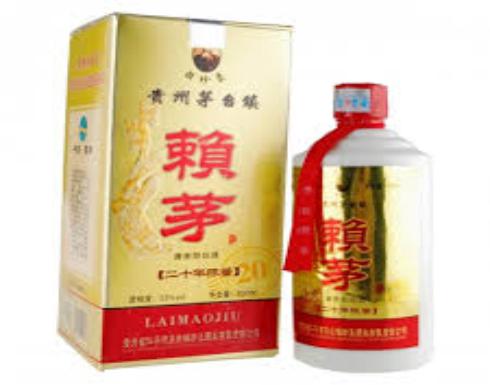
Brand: laimao
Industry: Food